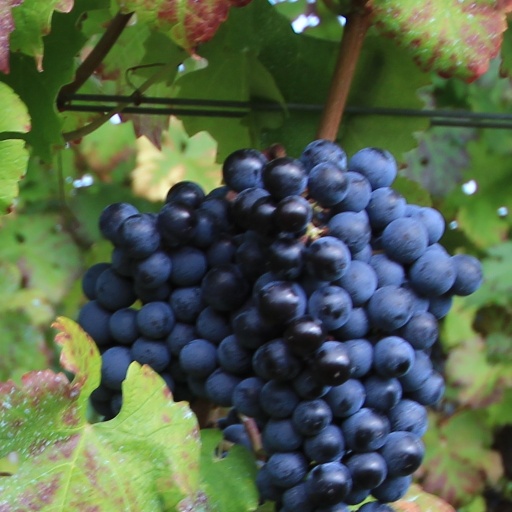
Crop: grape